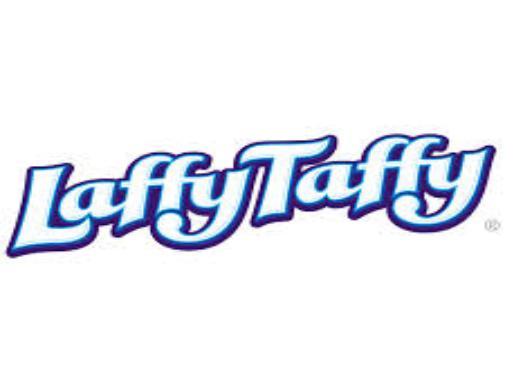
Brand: Laffy Taffy
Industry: Food